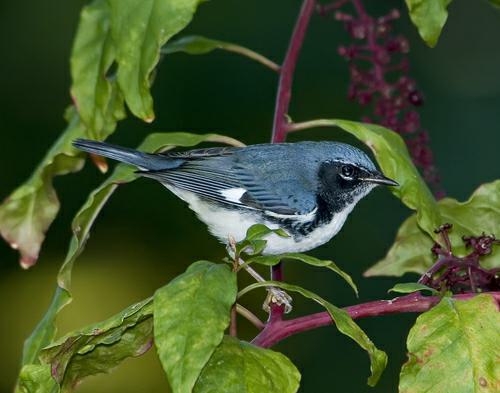
A photo of a black throated blue warbler